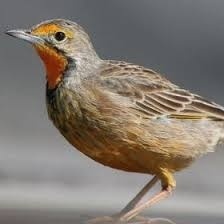
Species: CAPE LONGCLAW
Scientific name: MACRONYX CAPENSIS